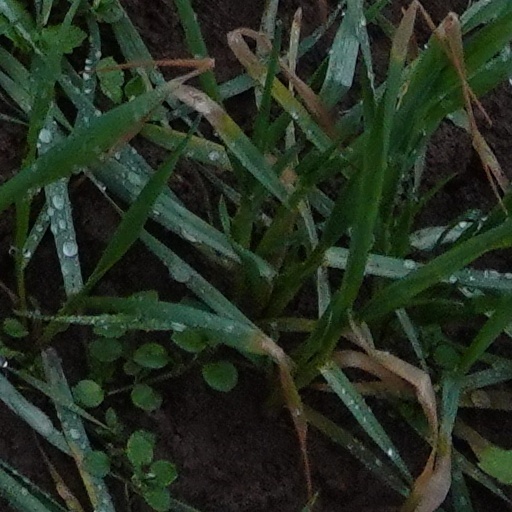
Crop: wheat